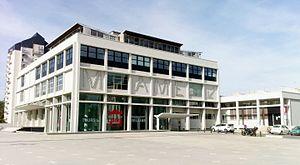
Façade de MAME - Cité de la création numérique.
Lamartine est un quartier populaire de la ville de Tours en France. Situé à l'extrémité nord-ouest de la commune, il compte près de 5 600 habitants en 2012. Il est limité par le boulevard Tonnellé et la commune de La Riche à l'ouest, la rue de l'Hospitalité au sud, la rue de la Victoire à l'est et enfin la Loire au nord, tel que défini par l'Insee dans son partage de la commune en 22 îlots regroupés pour l'information statistique. Les quartiers Rabelais-Tonnellé et du Vieux-Tours sont limitrophes au sud et à l'est respectivement.
L'histoire de Tours inventorie l'ensemble des évènements, anciens ou plus récents, liés à cette ville française
L'École supérieure d’art et de design TALM-Tours est une école supérieure d'art territoriale, située dans le quartier Lamartine à Tours, en région Centre-Val de Loire.
Les Éditions Mame sont une maison d'édition française installée à Tours en 1796. Spécialisée dans l'édition religieuse, elle connaît une forte croissance au XIXᵉ siècle sous l'impulsion d'Alfred Mame qui établit à Tours une grande usine d'impression.
L'imprimerie Mame est une ancienne manufacture située dans le quartier Lamartine de Tours, commanditée en 1950 par la maison d'édition tourangelle Mame en la personne d'Alfred Mame.